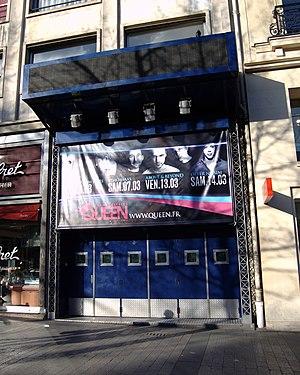
Le Queen - Paris. 06 mars 2009
Le Queen était une boîte de nuit parisienne, située au 102 avenue des Champs-Élysées dans le 8ᵉ arrondissement, puis dans ses trois dernières années au 22 rue Quentin-Bauchart. À l'adresse des Champs-Élysées, le Queen logeait dans l'ancien cinéma Mercury, fermé en 1987. C'était une institution des nuits parisiennes mondialement reconnue dans les années 1990, même si son rayonnement avait considérablement pâli par la suite, jusqu'à sa fermeture en 2018.